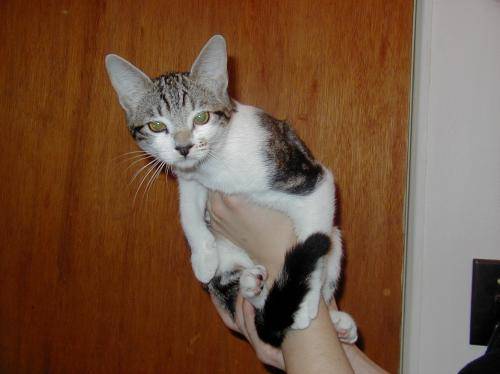
Label: cat